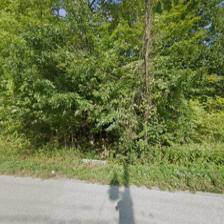
Label: streetView